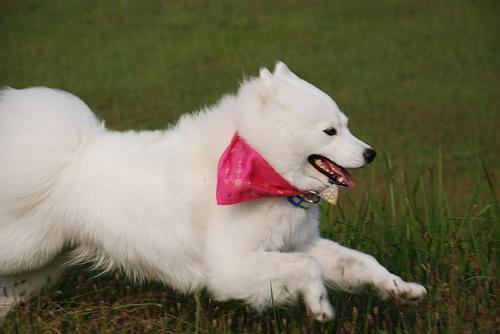
samoyed